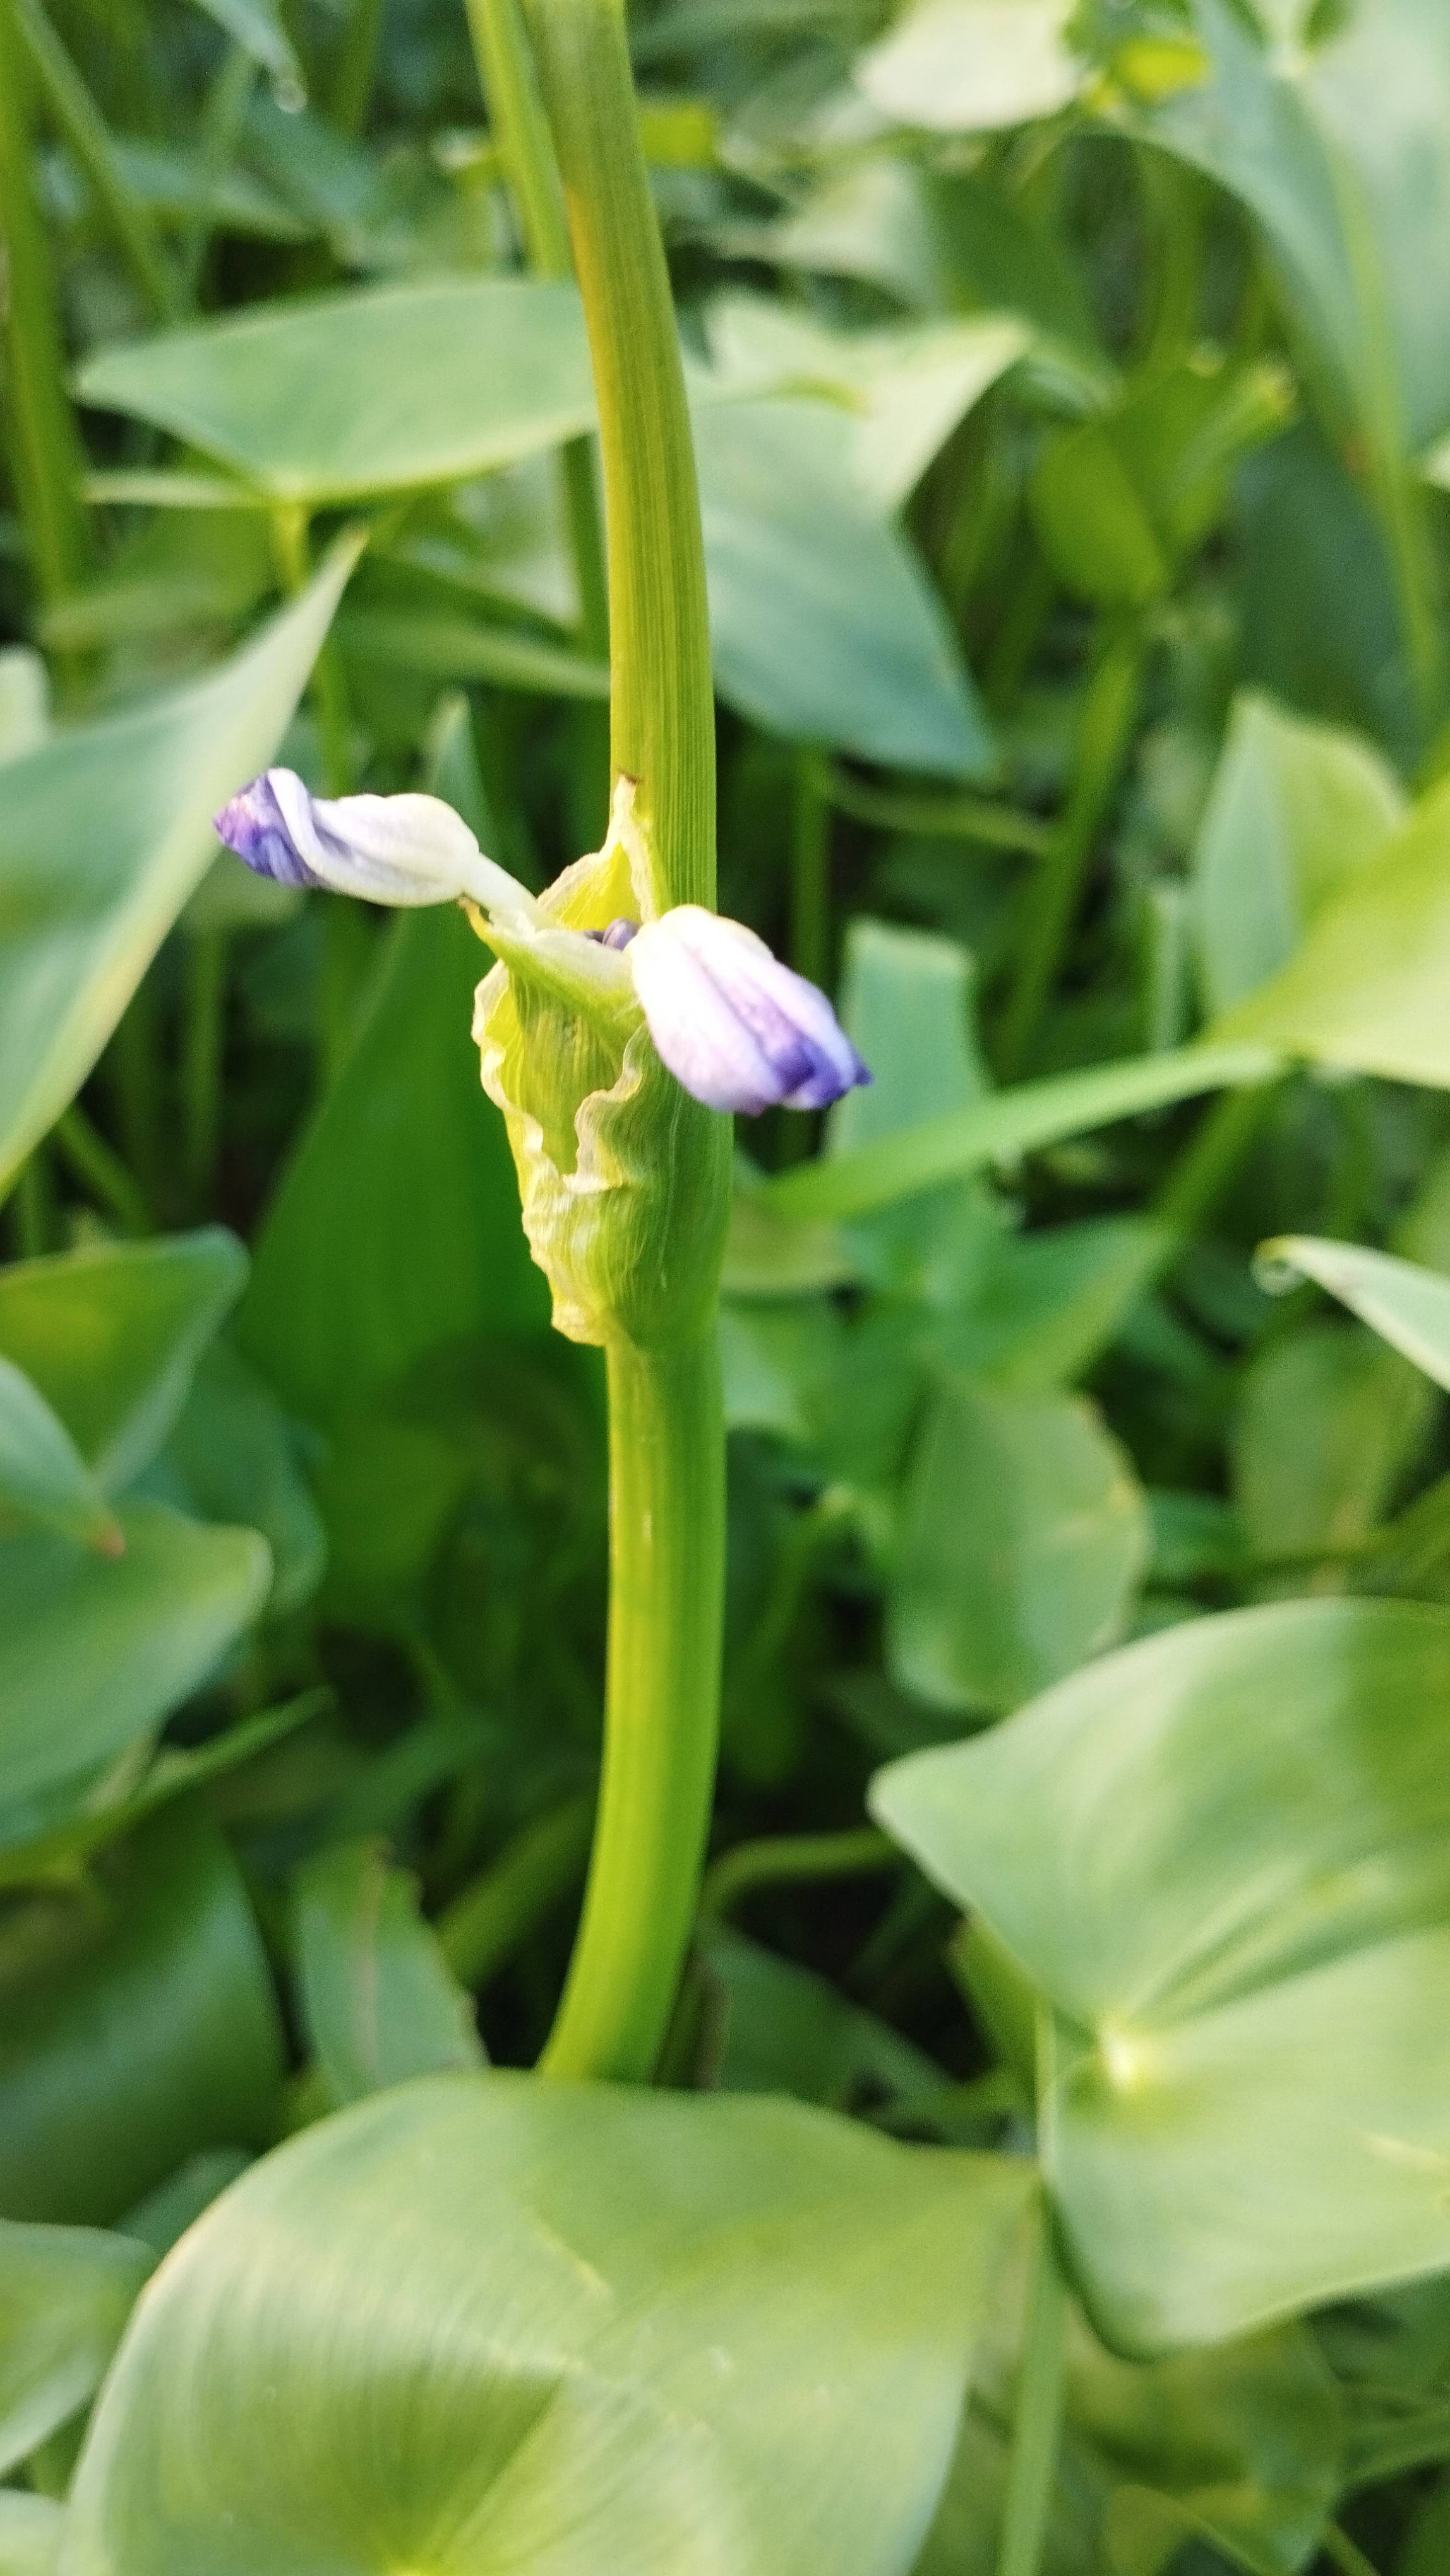
Species: Heartleaf False Pickerelweed (Monochoria korsakowii)